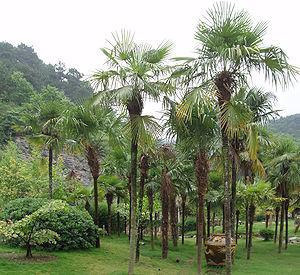
Trachycarpus est un genre de la famille des Arécacées. Le nom vient du grec trachys qui signifie rugueux, et de carpos qui signifie fruit.
Le palmier de Chine ou palmier à chanvre, parfois appelé palmier de Chusan ou palmier-chanvre, est une espèce de palmier de la sous-famille des Coryphoideae. C'est une espèce originaire du centre et de l'est de la Chine. Grâce à sa rusticité, c'est l'un des palmiers les plus populaires en Occident.